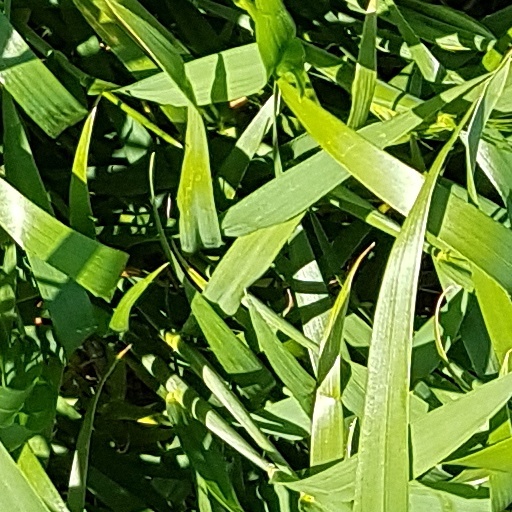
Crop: wheat